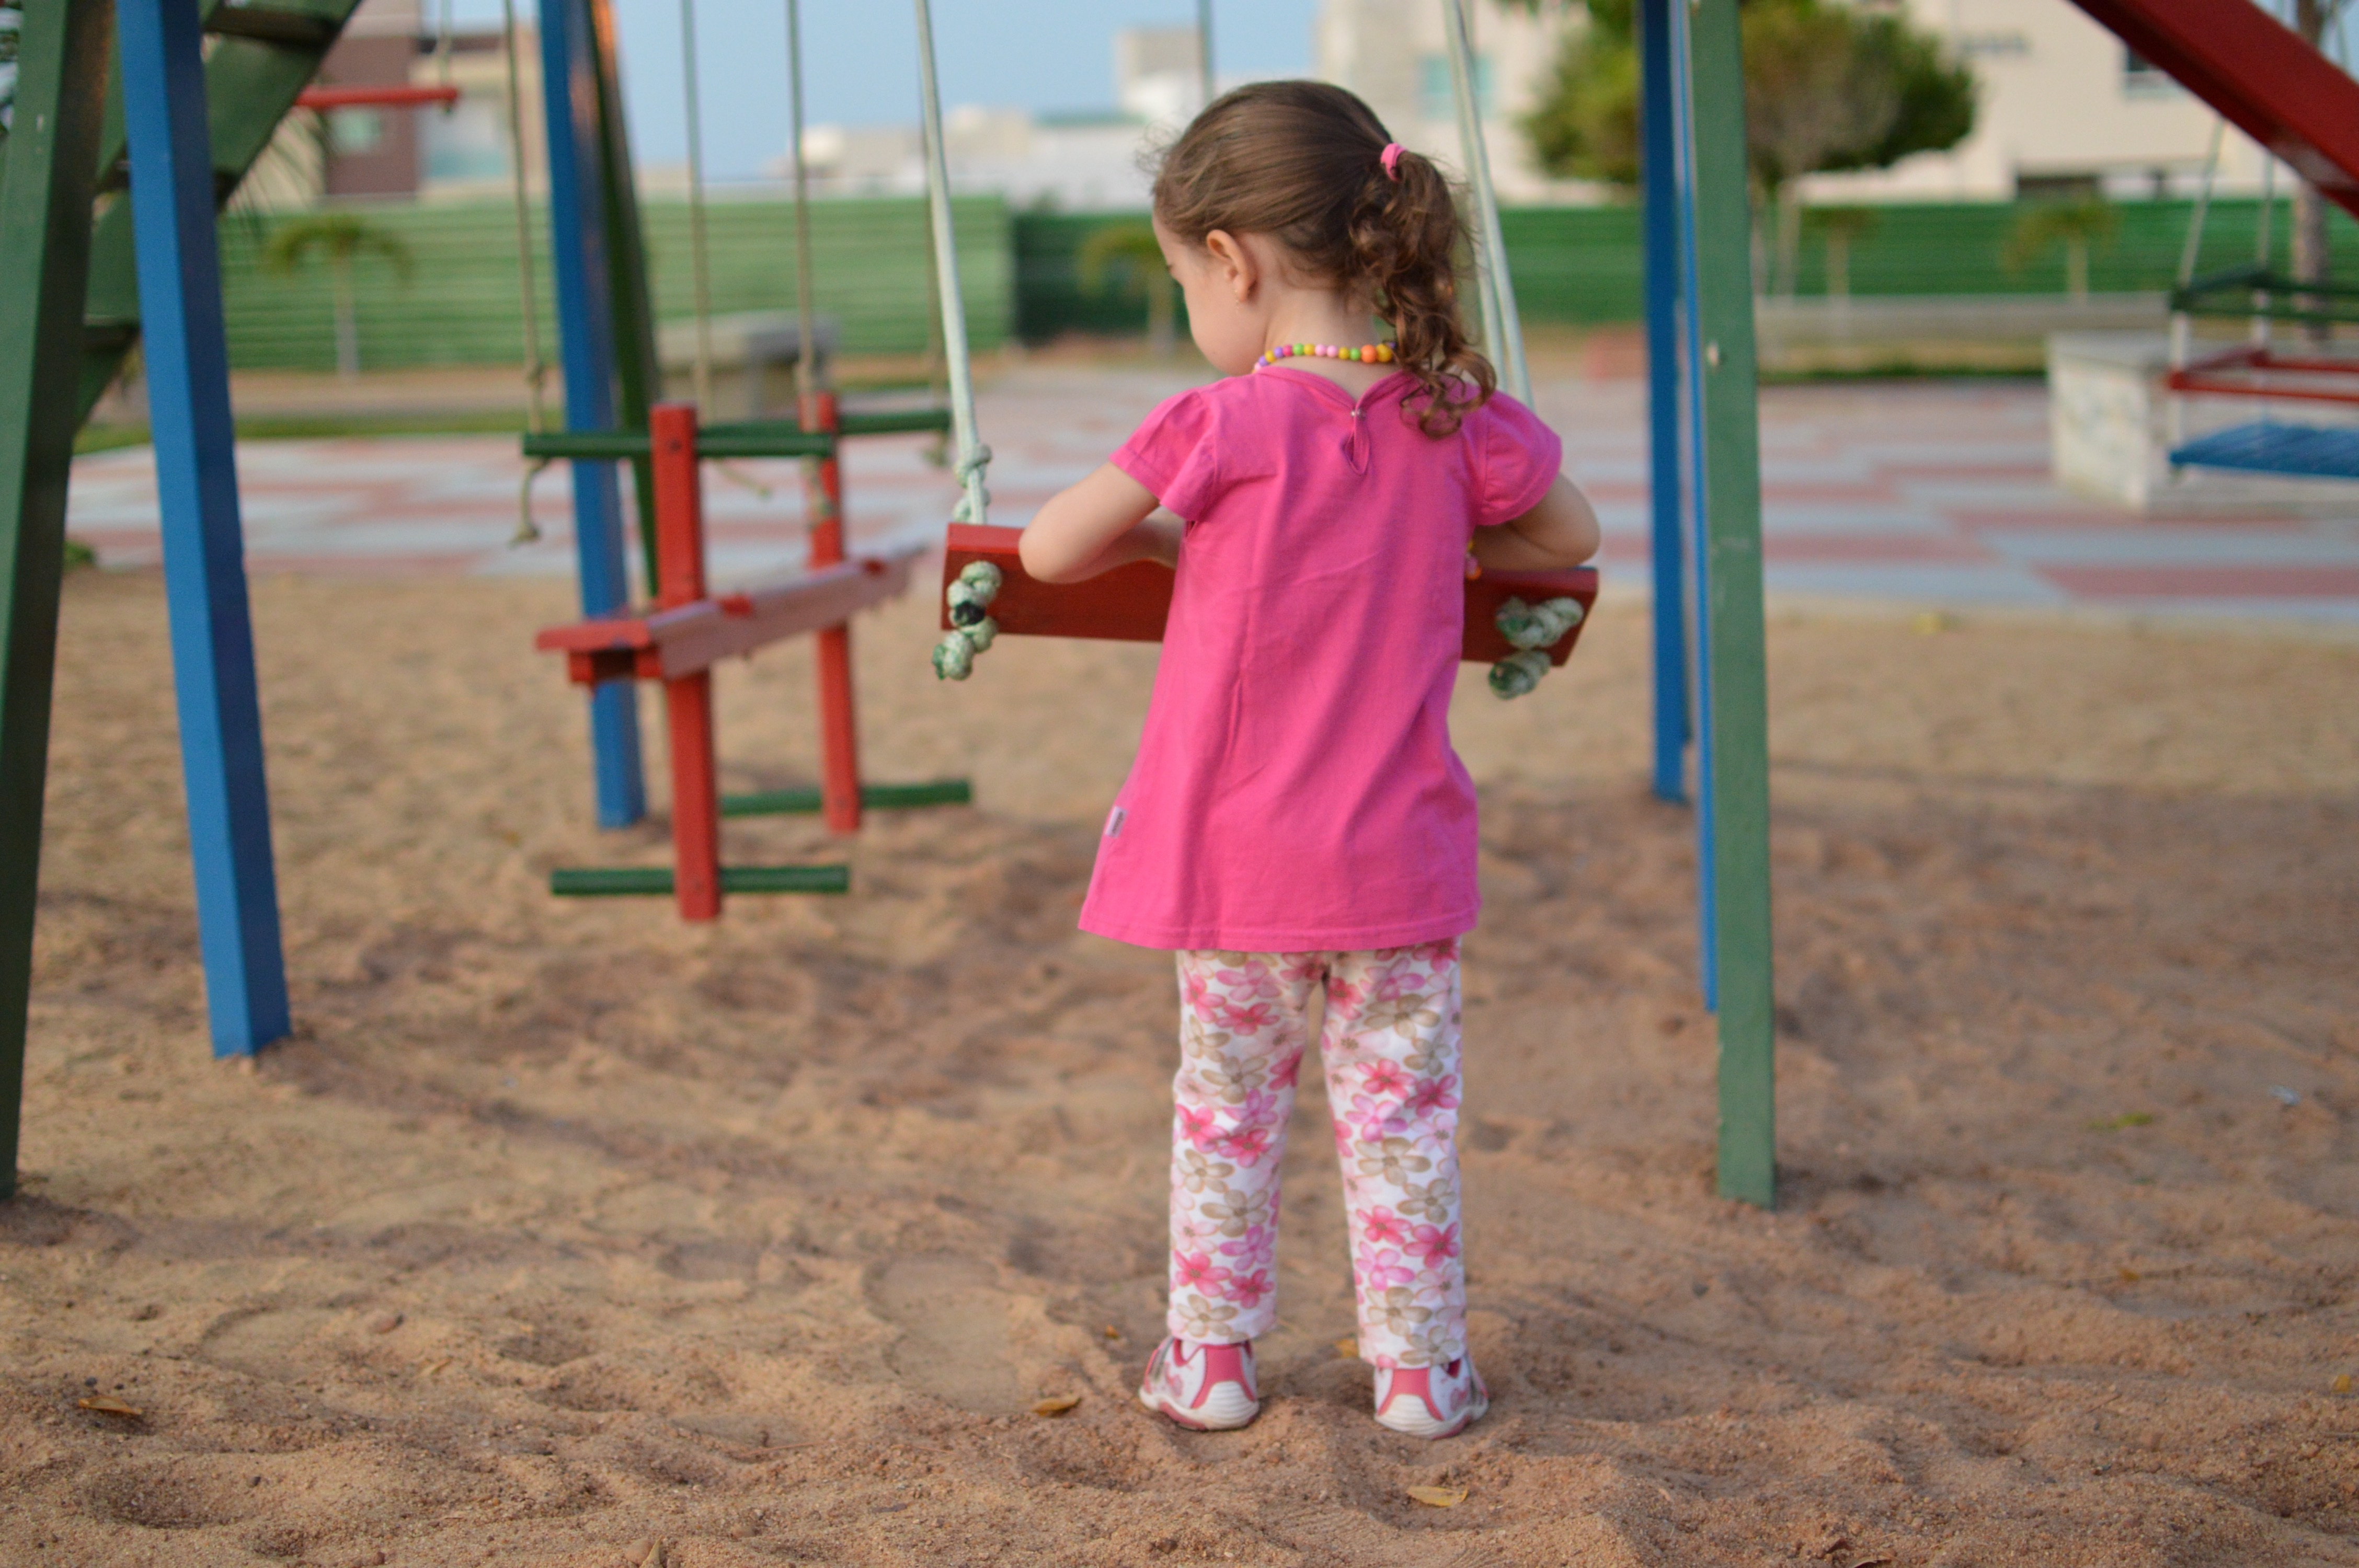
people, play, city, balance, child, public space, fun, playground, toddler, outdoor recreation, human settlement, outdoor play equipment